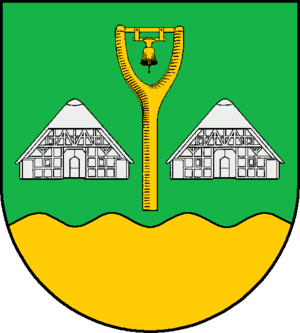
Seeth est une commune d'Allemagne, située dans le land du Schleswig-Holstein et l'arrondissement de Frise-du-Nord.